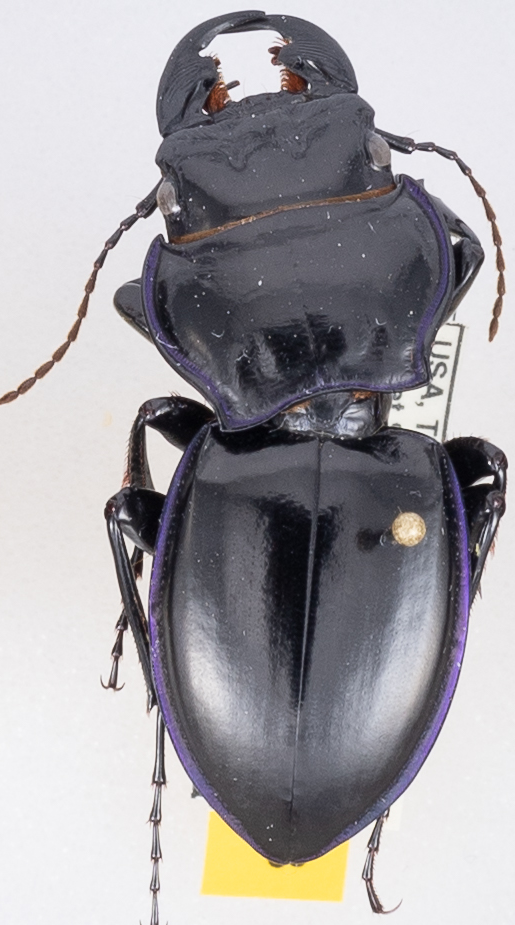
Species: Pasimachus punctulatus
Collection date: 2019-05-28
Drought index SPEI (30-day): -0.17
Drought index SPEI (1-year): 2.09
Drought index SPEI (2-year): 2.09